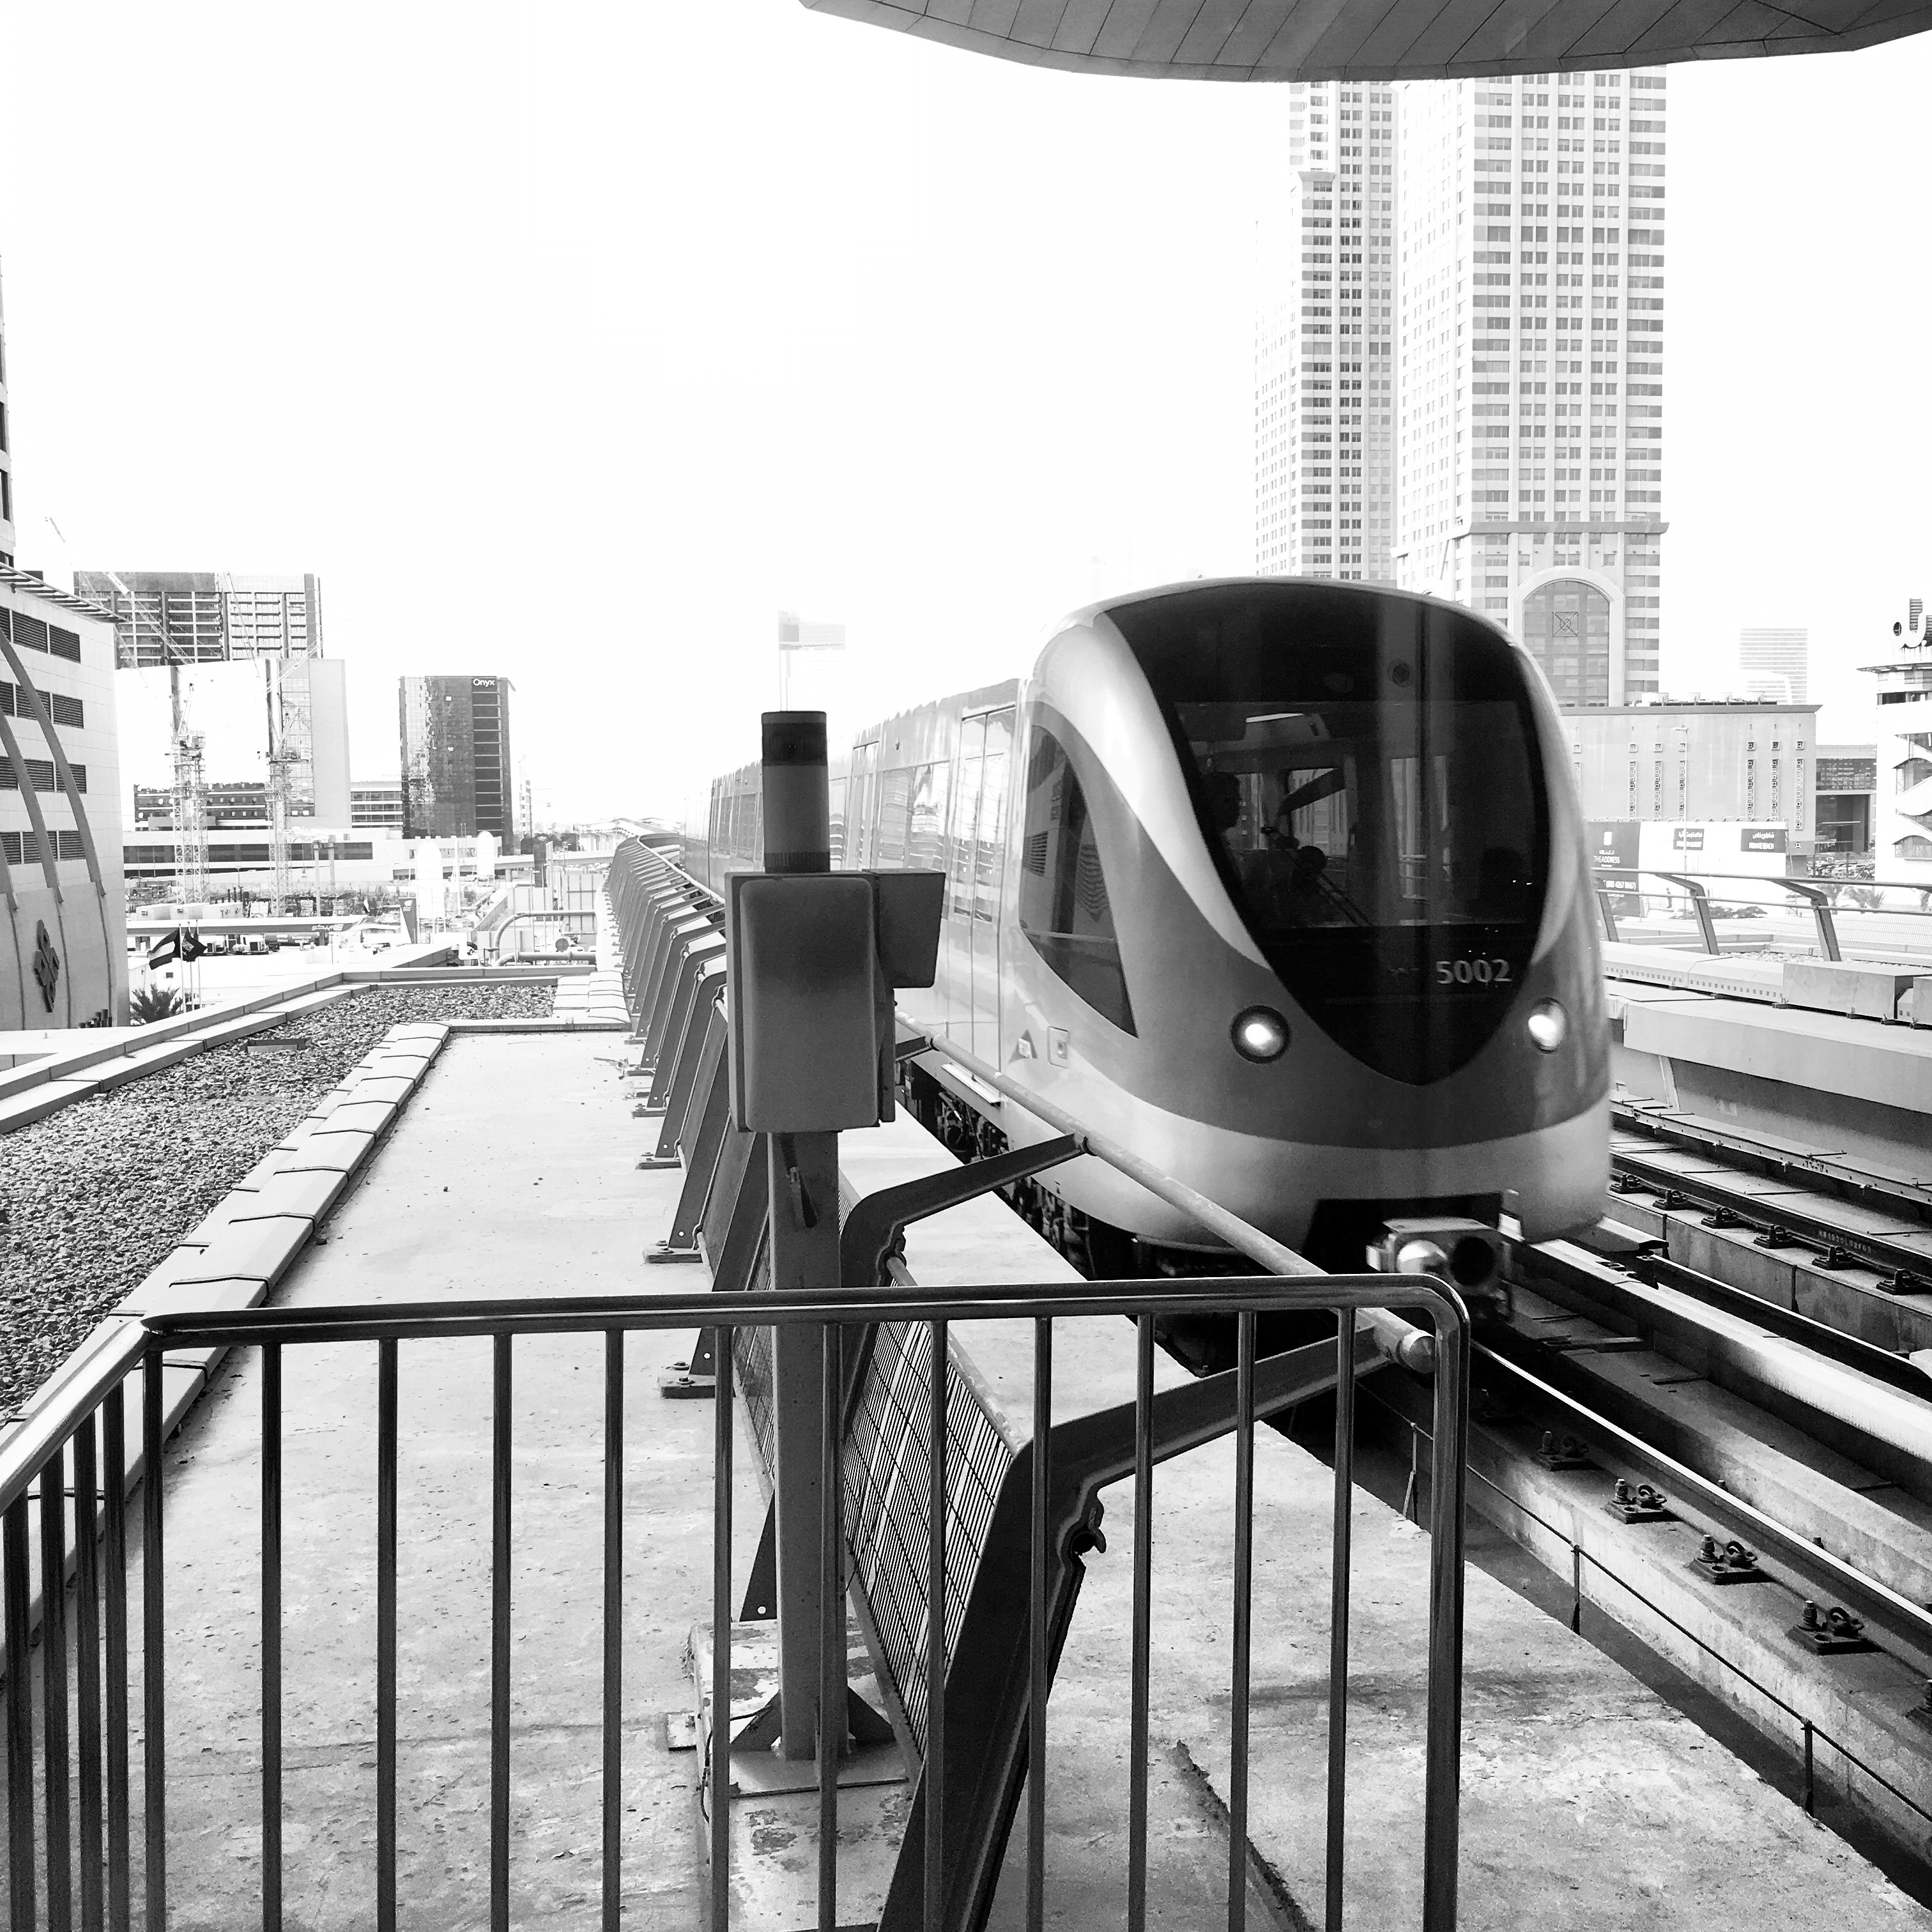
light, black and white, architecture, track, railway, road, tube, city, skyscraper, train, downtown, travel, transport, vehicle, tower, monochrome, modern, public transport, automotive, buildings, monochrome photography, rolling stock, transportation system